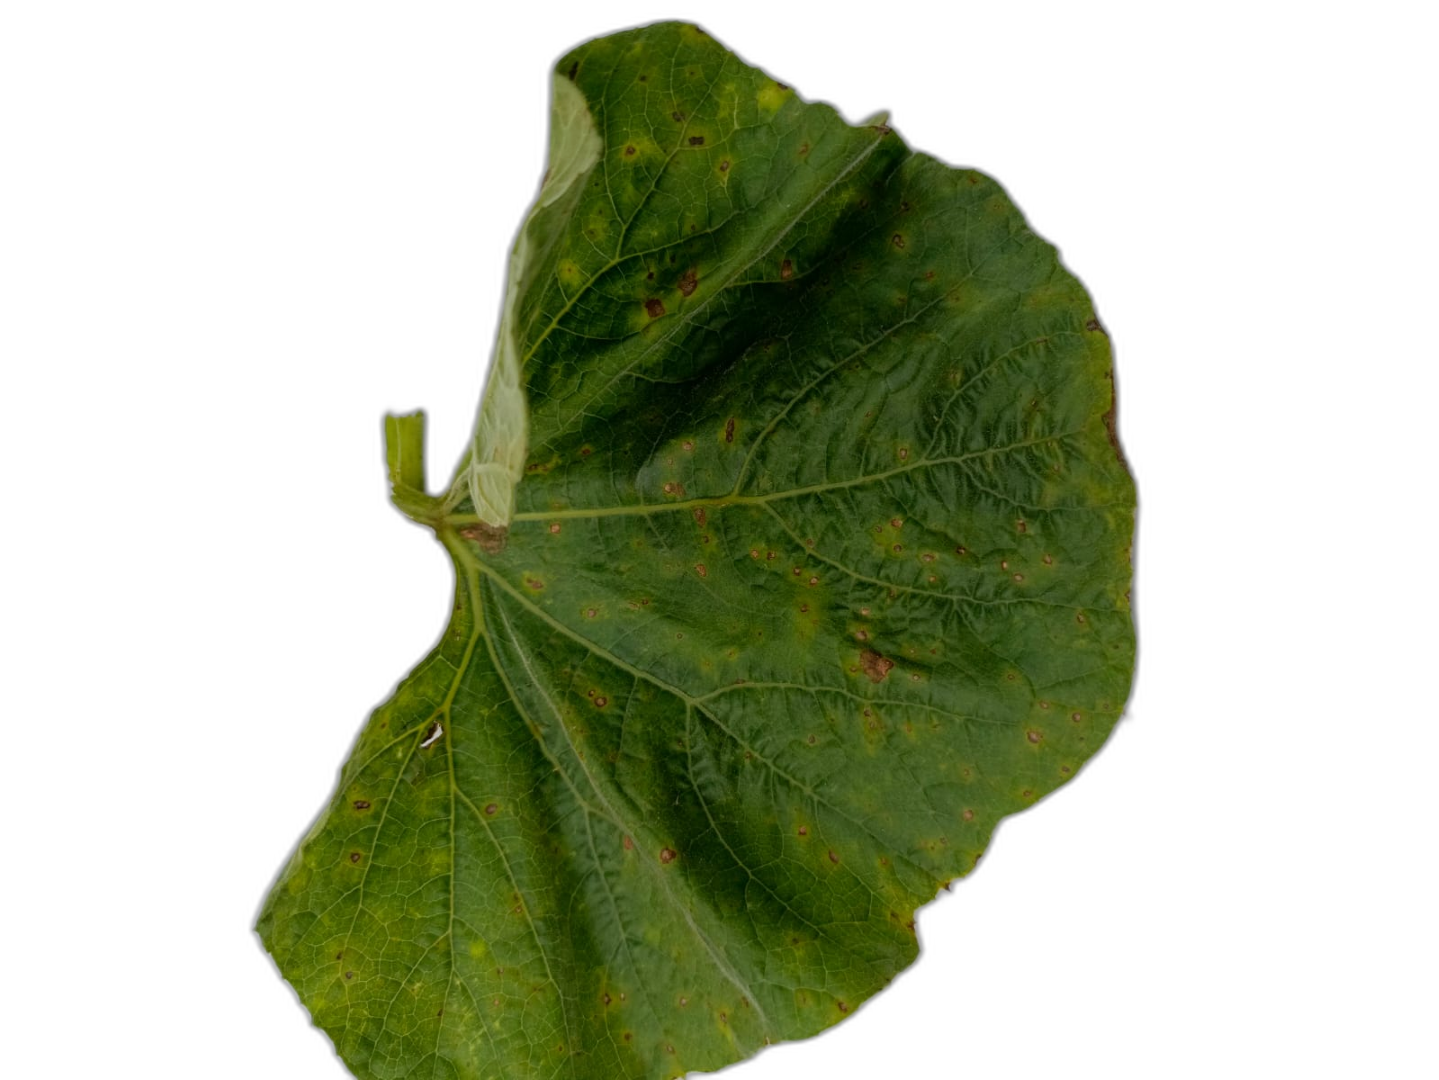
Crop: Bottle Gourd
Label: Alternaria_Leaf_Blight